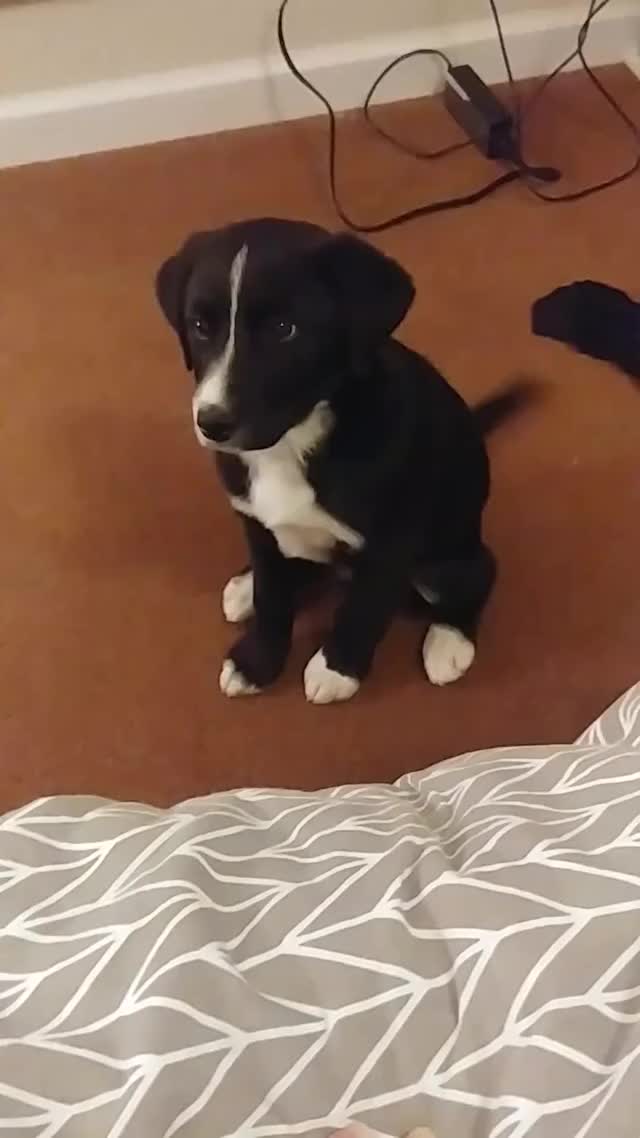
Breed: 217-n000046-Norwegian_elkhound